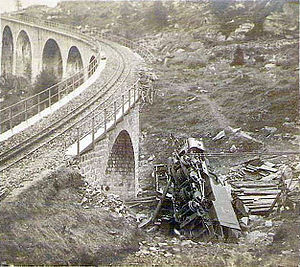
Chemin de fer du Montenvers
Foto fra ulykken i 1927
Montenversbanen eller, som den hedder på fransk, Chemin de fer du Montenvers er en tandhjulsbanelinje i Arve-dalen i regionen Haute-Savoie i Frankrig. Linjen løber fra jernbanestationen i Chamonix til 'Hotel de Montenvers'-stationen ved gletsjeren Mer de Glace, der ligger i en højde af 1.913 m.o.h.